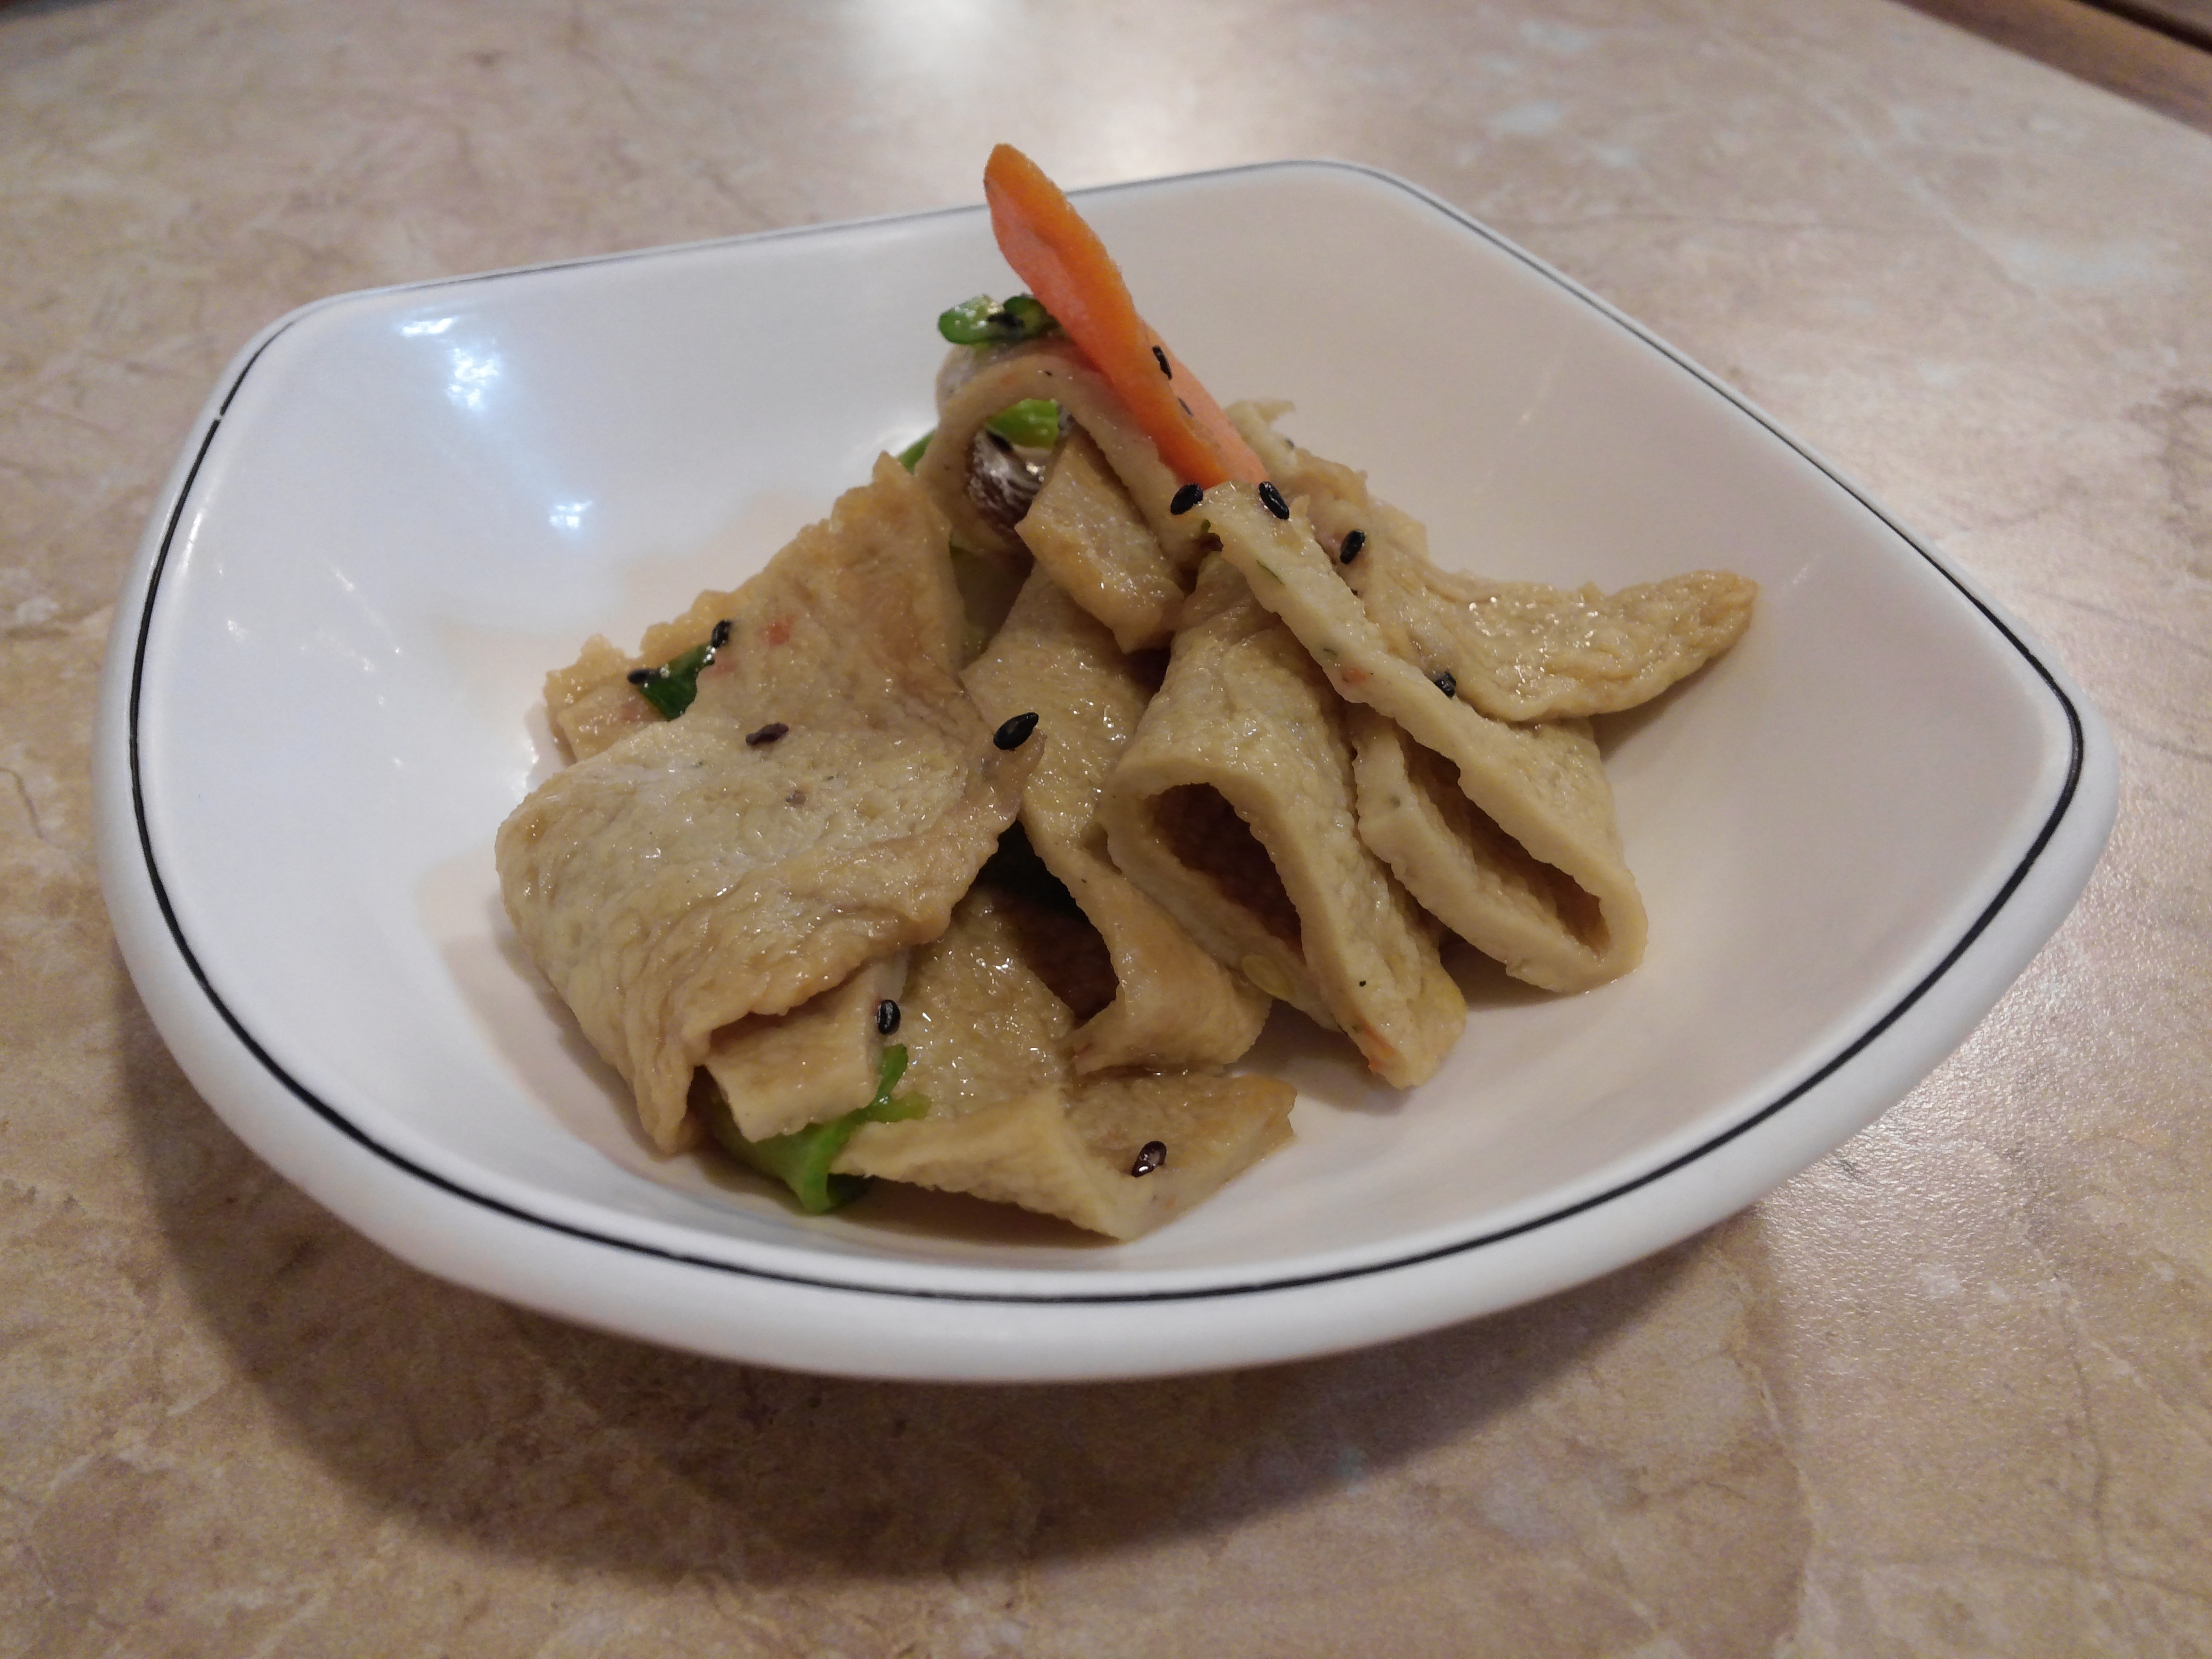
dish, meal, food, cooking, produce, fish, eat, cuisine, delicious, health, asian food, dining, food photography, vegetarian food, delicious food, dining room, republic of korea, folks, korean food, side dish, fishcake